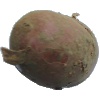
Label: Potato Red 1